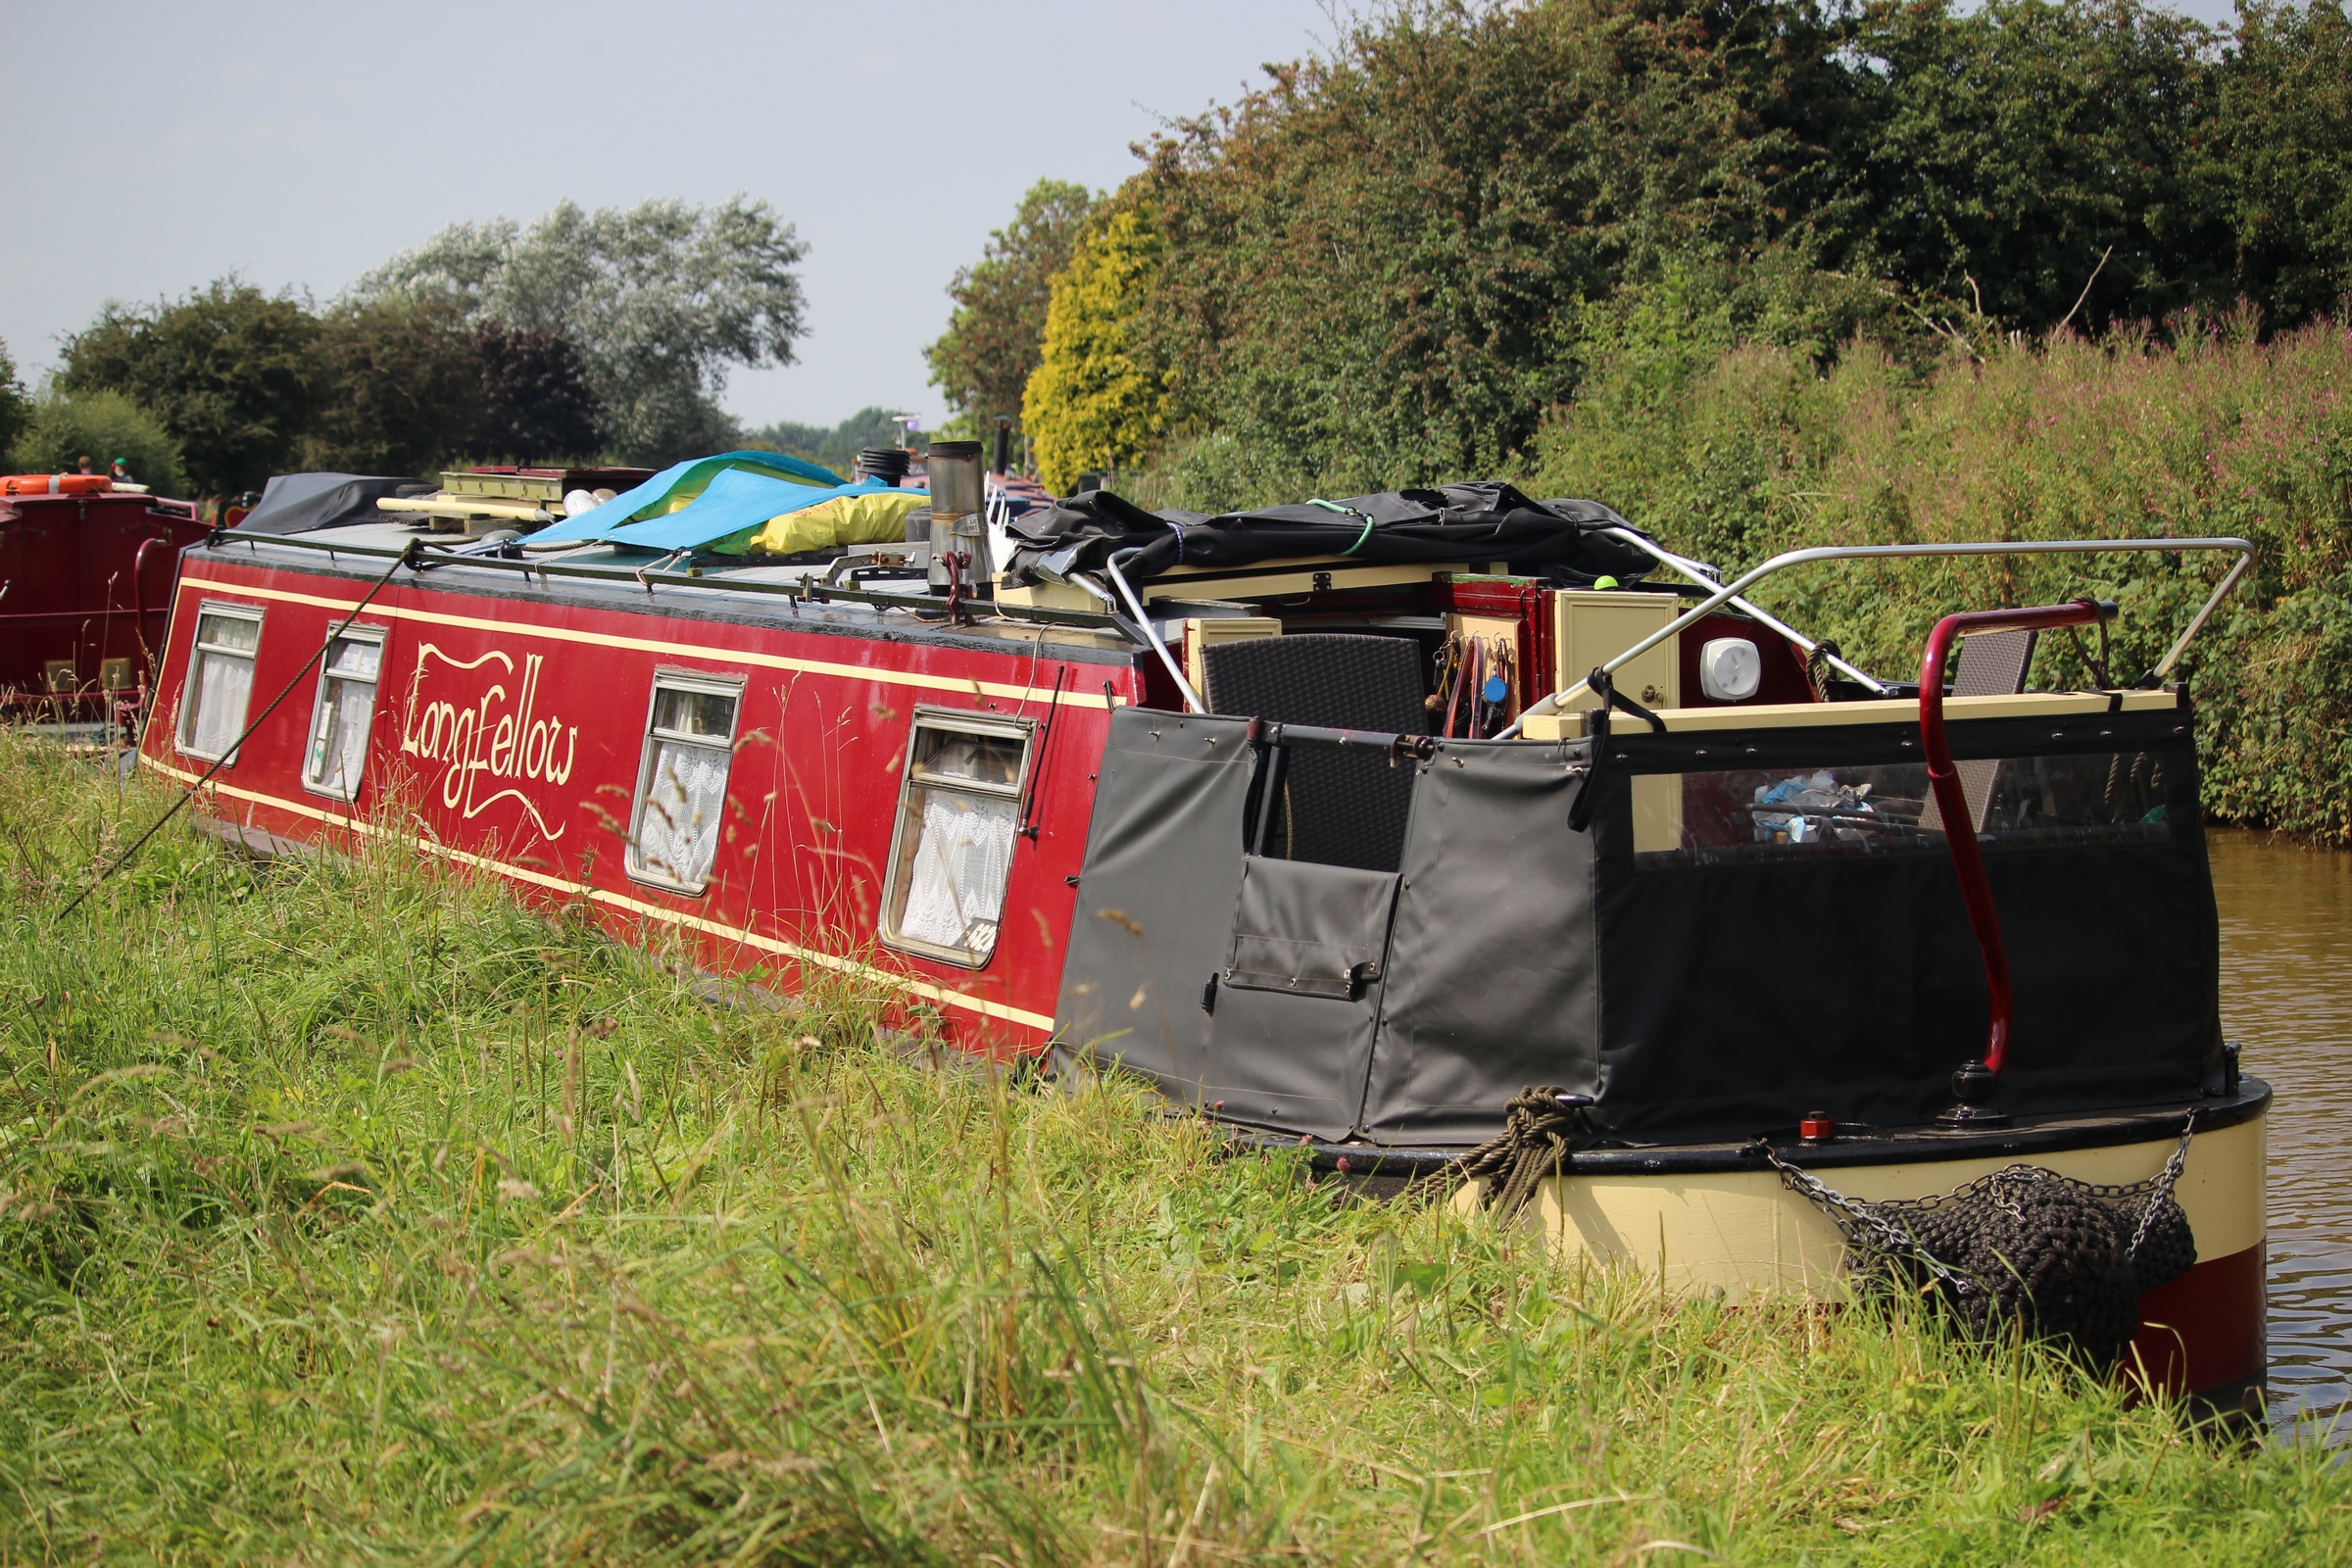
boat, canal, summer, vehicle, waterway, motorboat, 2016, watercraft, trentandmerseycanal, sandbach, cheshireringcanalswalk, towpathwalk, narrowboats, wheelock, hassallgreen, walkingbirdwatching, bass boat